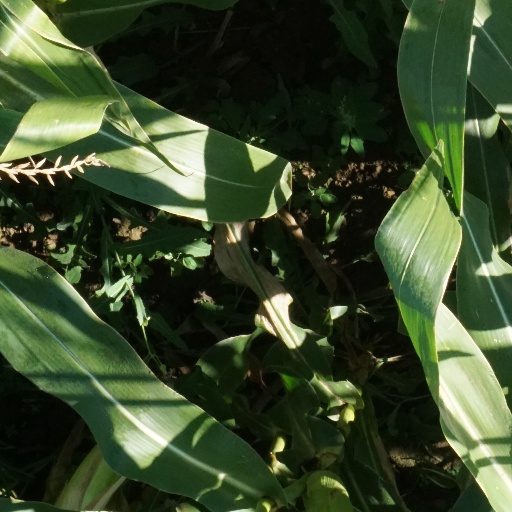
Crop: maize; corn